Westland Sea King

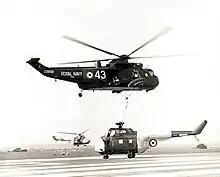
Westland Sea King HAS.1 air-lifting a Westland Whirlwind HAS.7 near RNAS Culdrose, 1971

The Westland WS-61 Sea King is a British licence-built version of the American Sikorsky S-61 helicopter of the same name, built by Westland Helicopters. The aircraft differs considerably from the American version, with Rolls-Royce Gnome engines (derived from the US General Electric T58), British-made anti-submarine warfare systems and a fully computerised flight control system. The Sea King was primarily designed for performing anti-submarine warfare (ASW) missions. A Sea King variant known as the Commando was developed by Westland to serve as a troop transport.